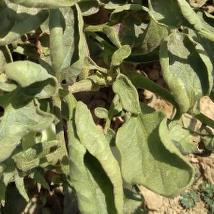
Crop: Tomato
Condition: virosis-d